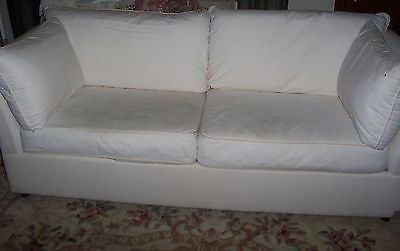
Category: sofa